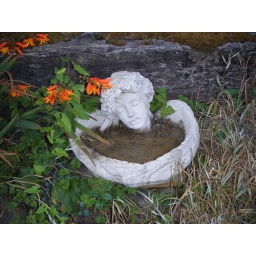
angel in the flower bed